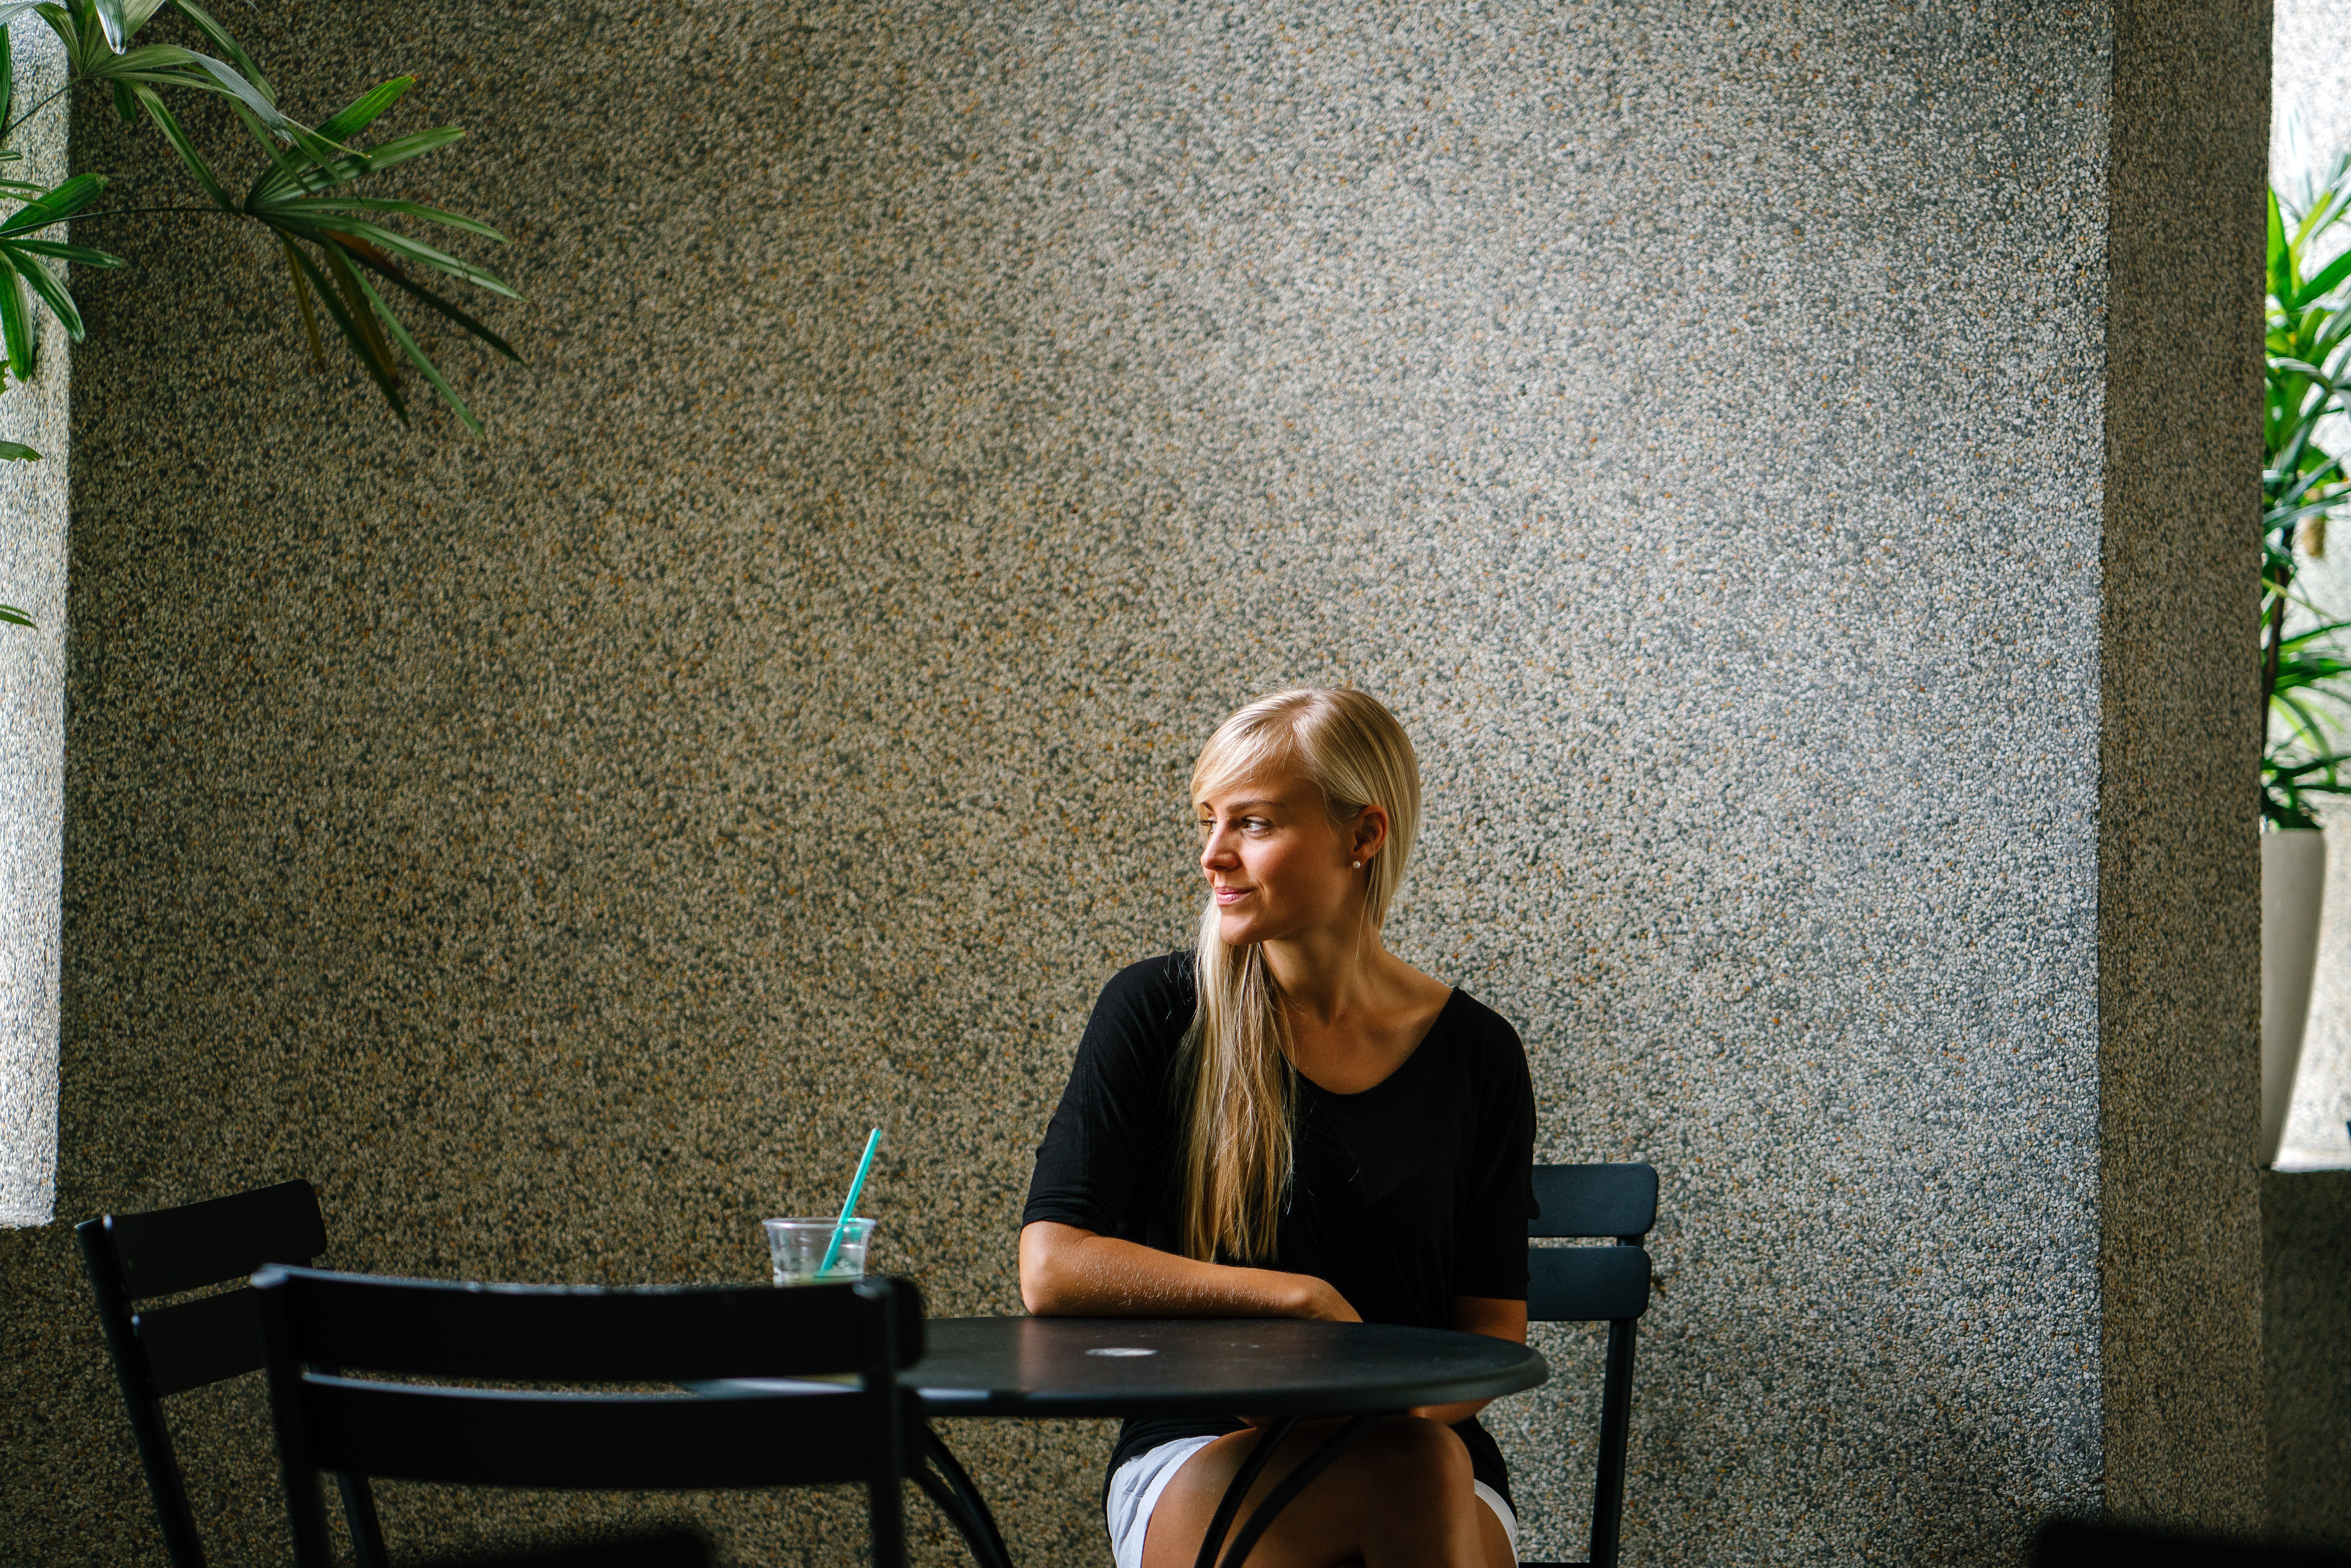
sitting, vacation, furniture, plant, leisure